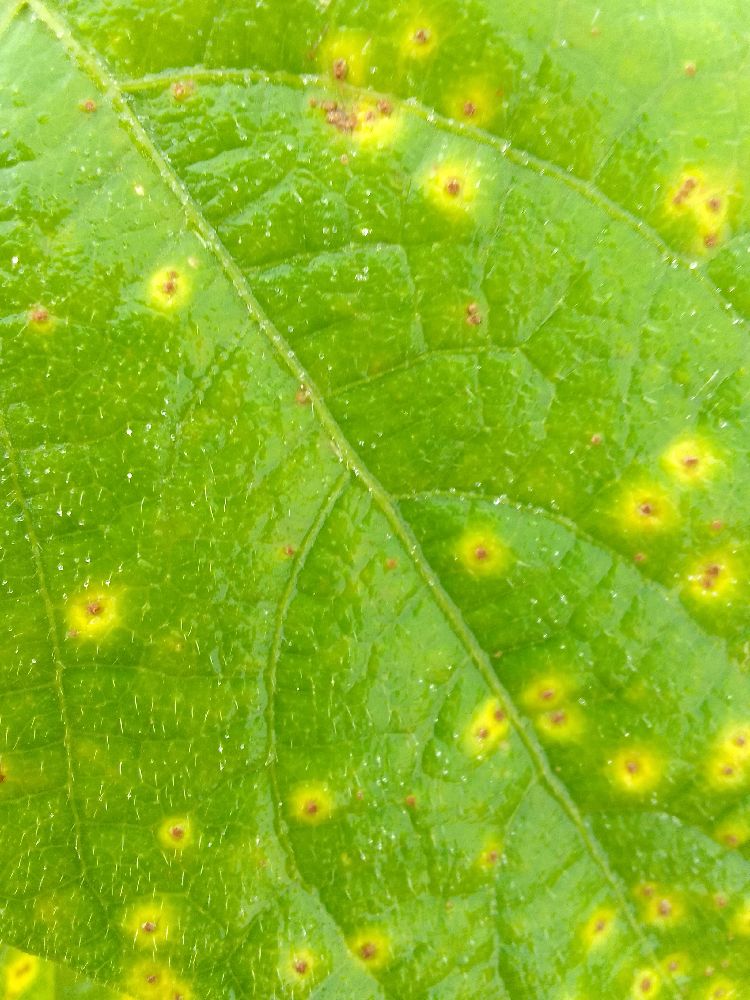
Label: rust